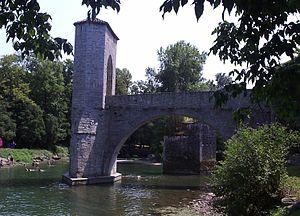
Le gave d'Oloron est une rivière française des Pyrénées qui coule dans les départements des Pyrénées-Atlantiques et des Landes.